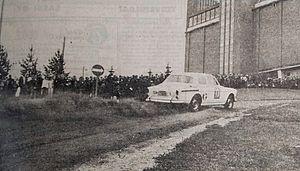
Carl-Magnus Skogh, né le 10 décembre 1925 à Vårgårda est un coureur automobile de rallye et de circuit. Il a été longtemps associé à la firme Saab pour laquelle il a conduit des voitures officielles. Son palmarès est long et varié, il a entre autres remporté le Midnattssolsrallyt en 1960 et en 1961. En 1963, il quitte Saab pour Volvo.